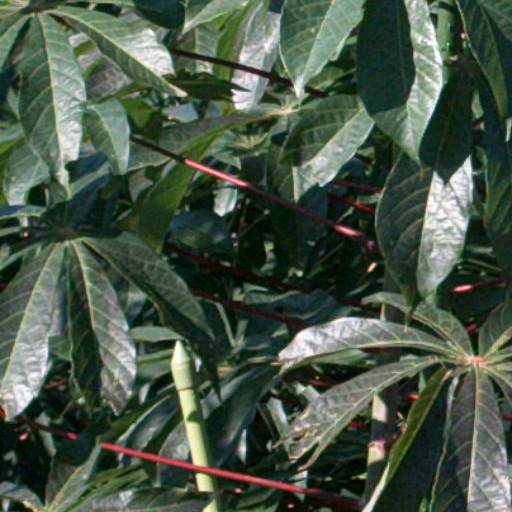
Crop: cassava